Benedetto Stay

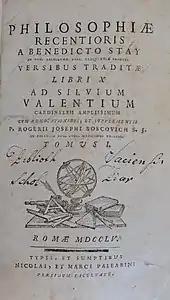
Title page of a 1755 copy of "Philosophiae recentioris a Benedicto Stay versibus traditae libri x"

He was the author of two Latin poems, one on the Cartesian philosophy in 6 books (Venice 1744) and the other on that of Newton in 10 books (1755–1792). Besides, he wrote three orations: one on the death of Clement XII, one for the election of his successor, and the third on the death of August III, king of Poland.